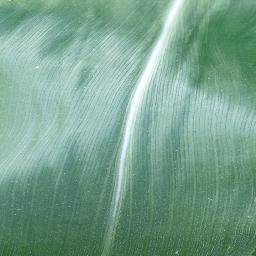
Label: Corn___healthy